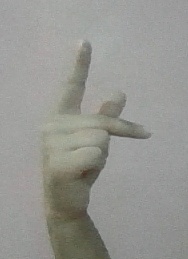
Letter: dha